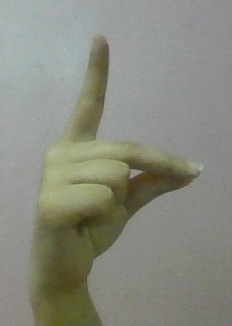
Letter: ta